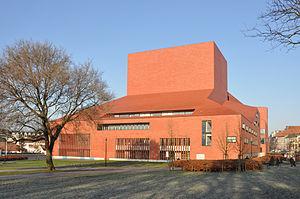
Bruges (Belgique): Concertgebouw, face sud
Le Concertgebouw de Bruges, est un centre international de musique et des arts scéniques situé à Bruges. Il abrite régulièrement des grands festivals, comme le MAfestival de Bruges en août, la Bach Academy en janvier, et un festival de danse en décembre. Le bâtiment, situé sur la place 't Zand, a été construit en 2002, avec le support de la province de Flandre-Occidentale, alors que Bruges était la capitale européenne de la culture, mais il y avait dès 1990 des projets pour un tel bâtiment. Il mesure environ 120 mètres de long, 50 m de large et 35 m de haut.